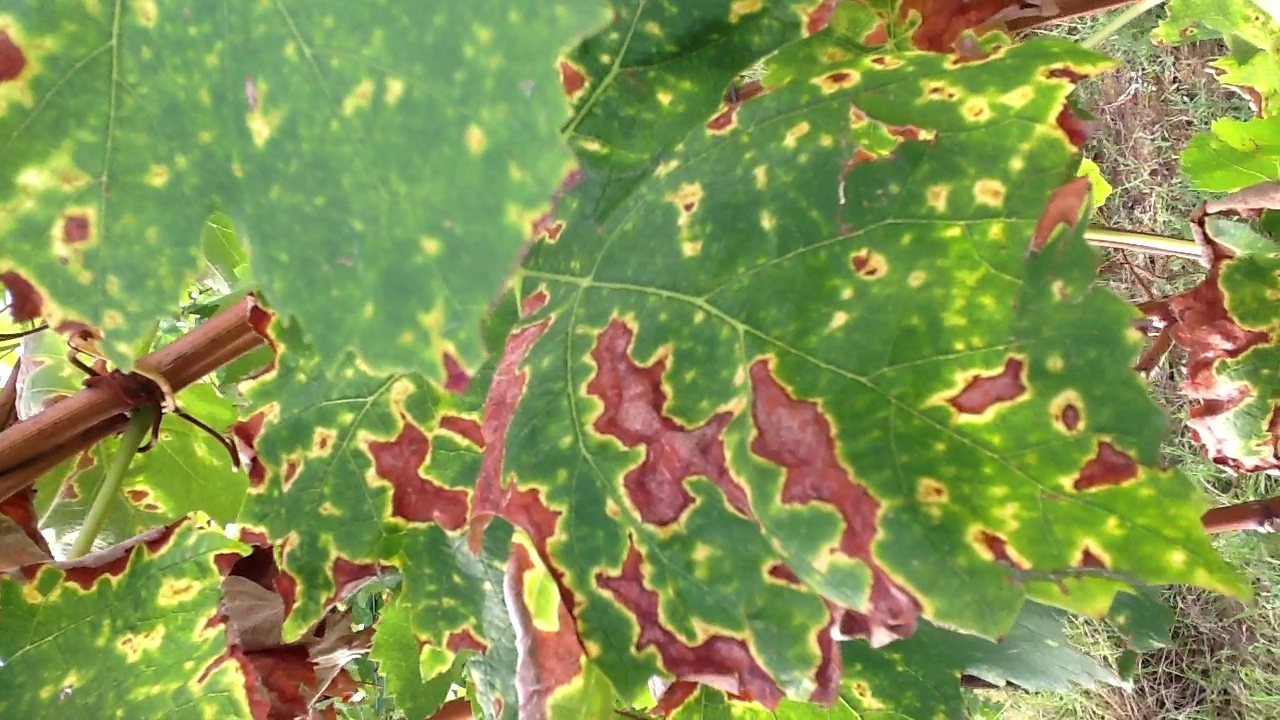
Label: esca